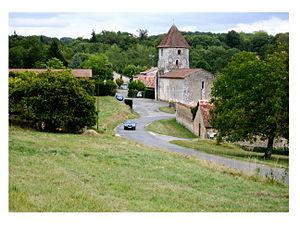
Saint-Martin-le-Pin est une commune française située dans le département de la Dordogne, en région Nouvelle-Aquitaine.